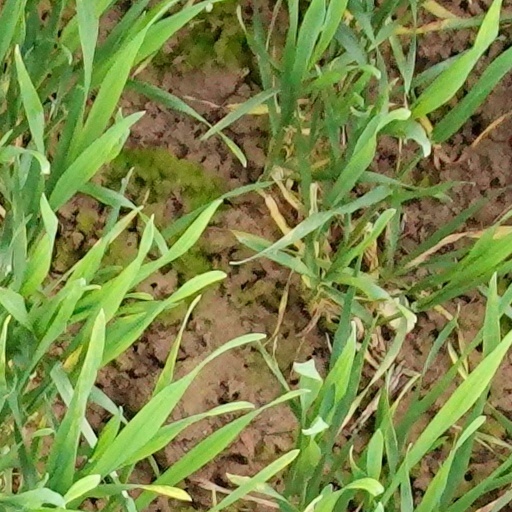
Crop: wheat